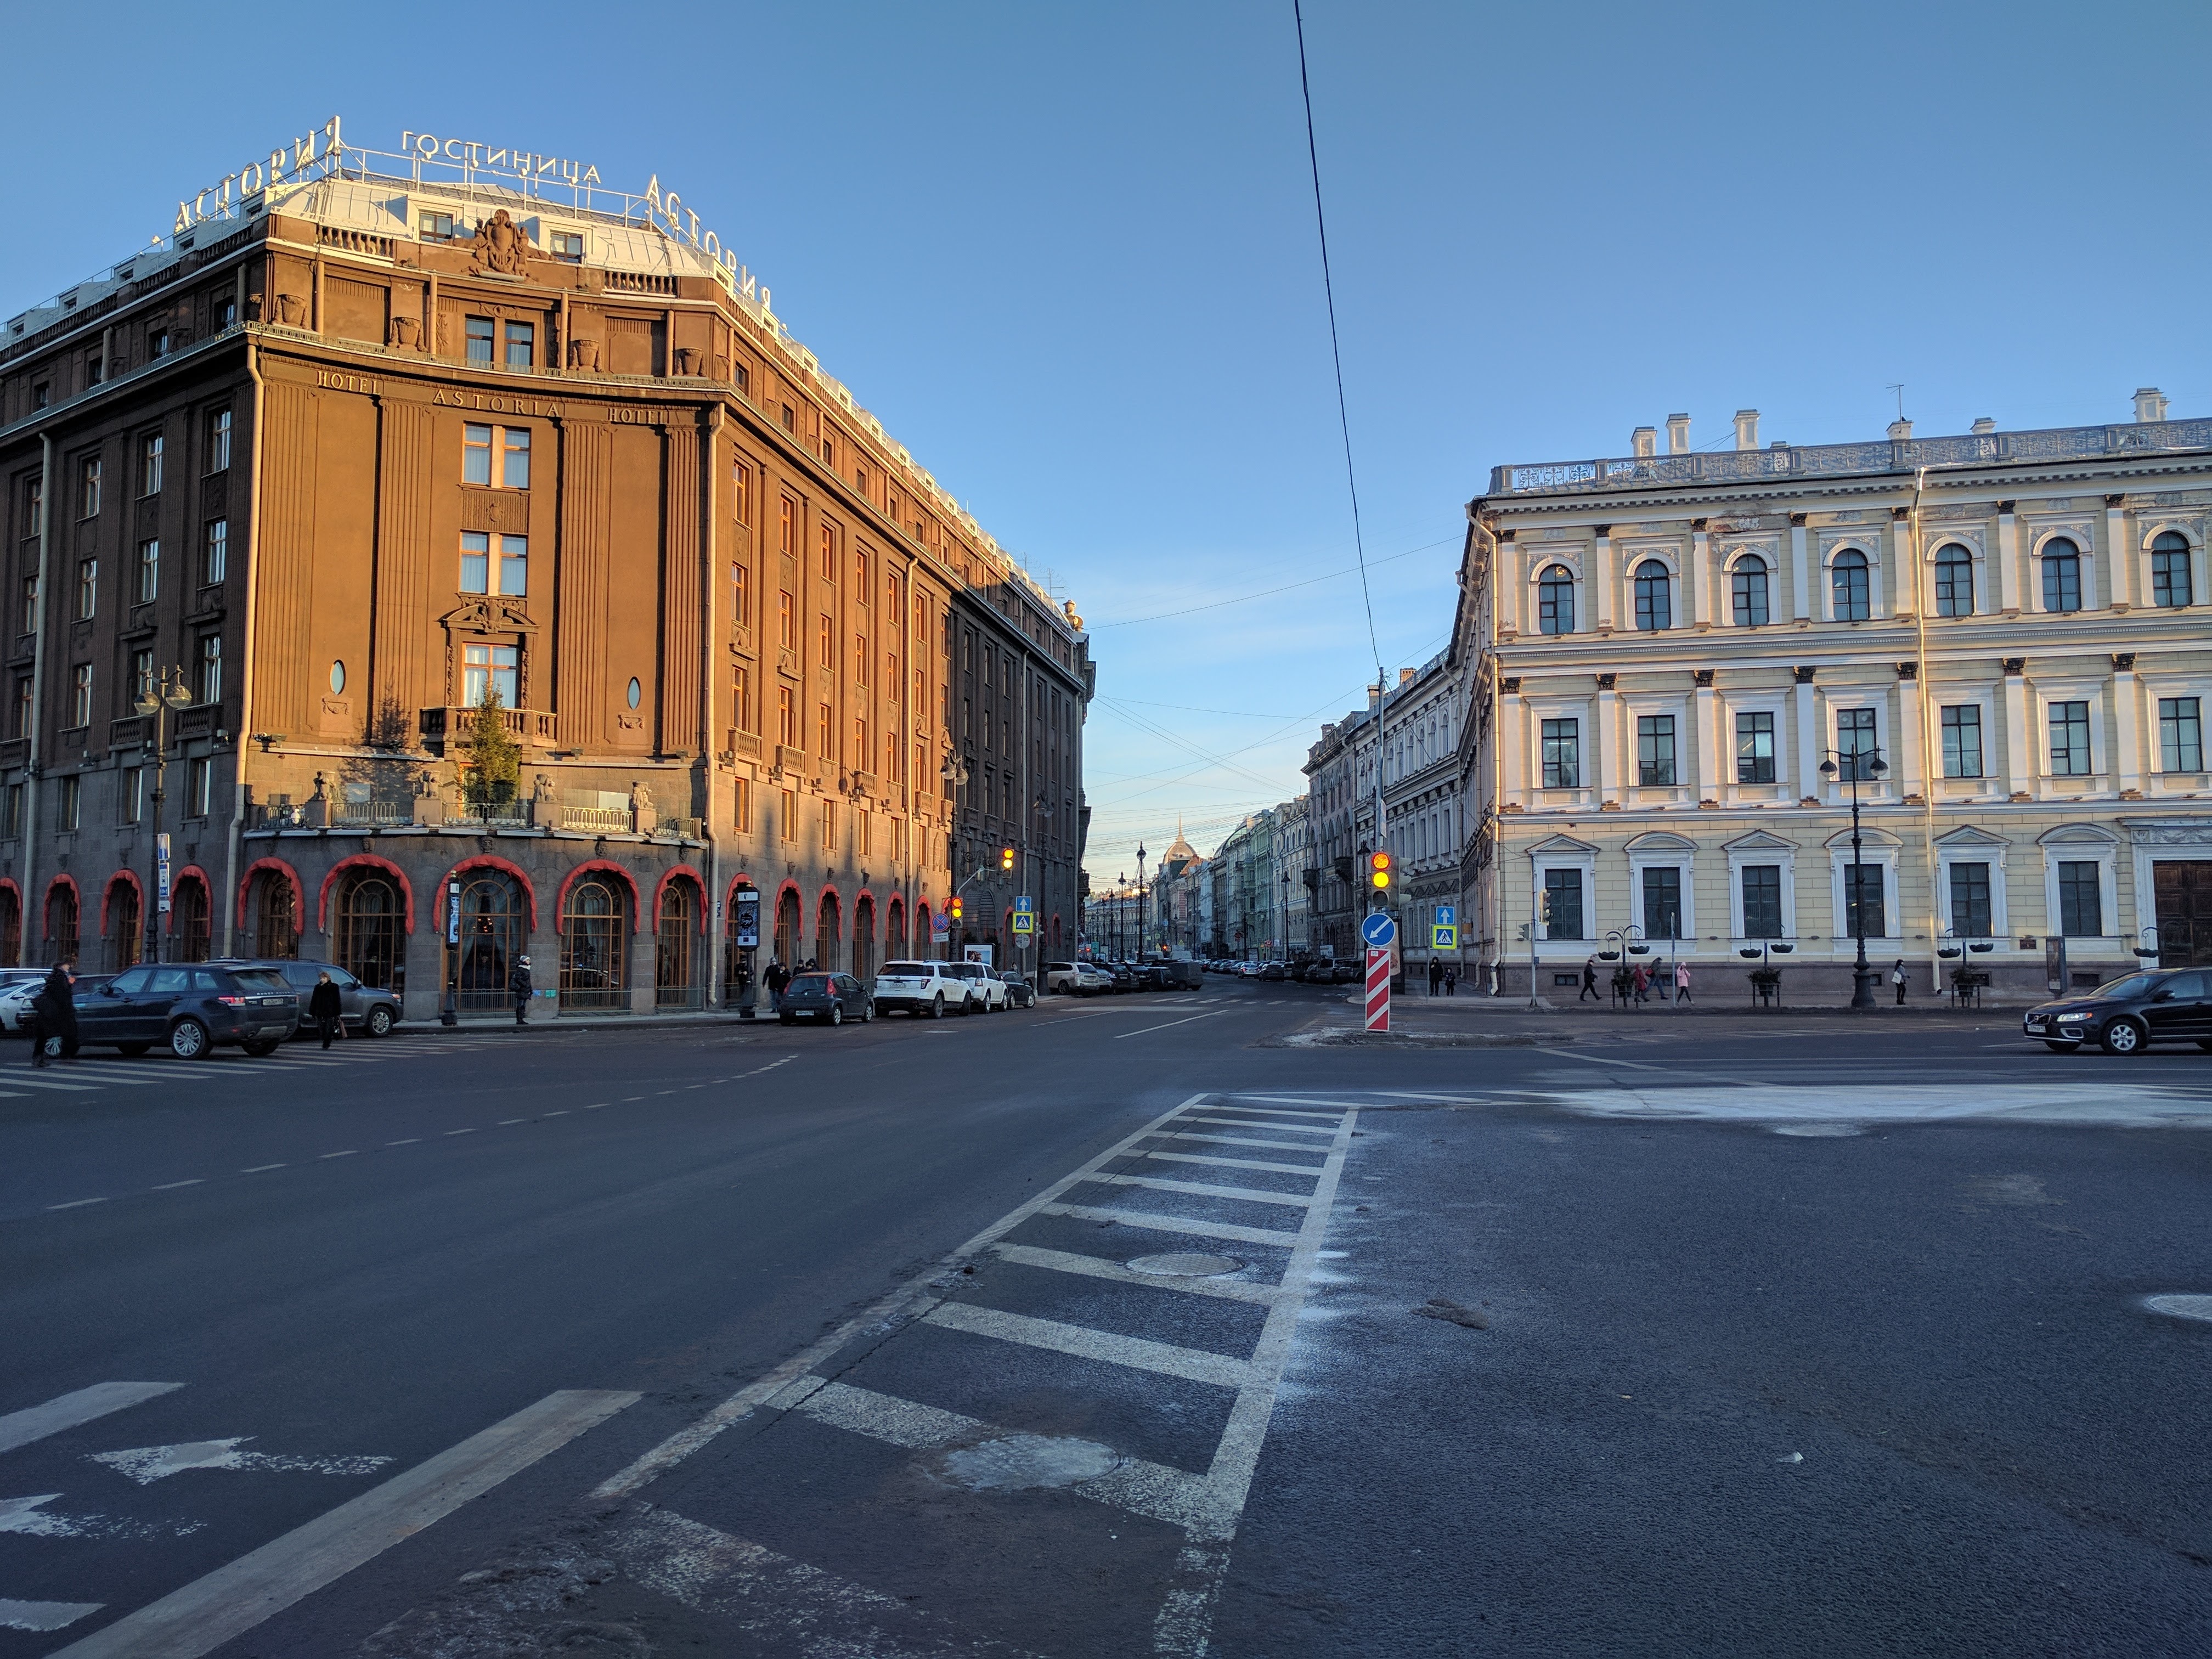
architecture, road, street, town, city, cityscape, downtown, facade, lane, infrastructure, neighbourhood, urban area, residential area, human settlement, metropolitan area